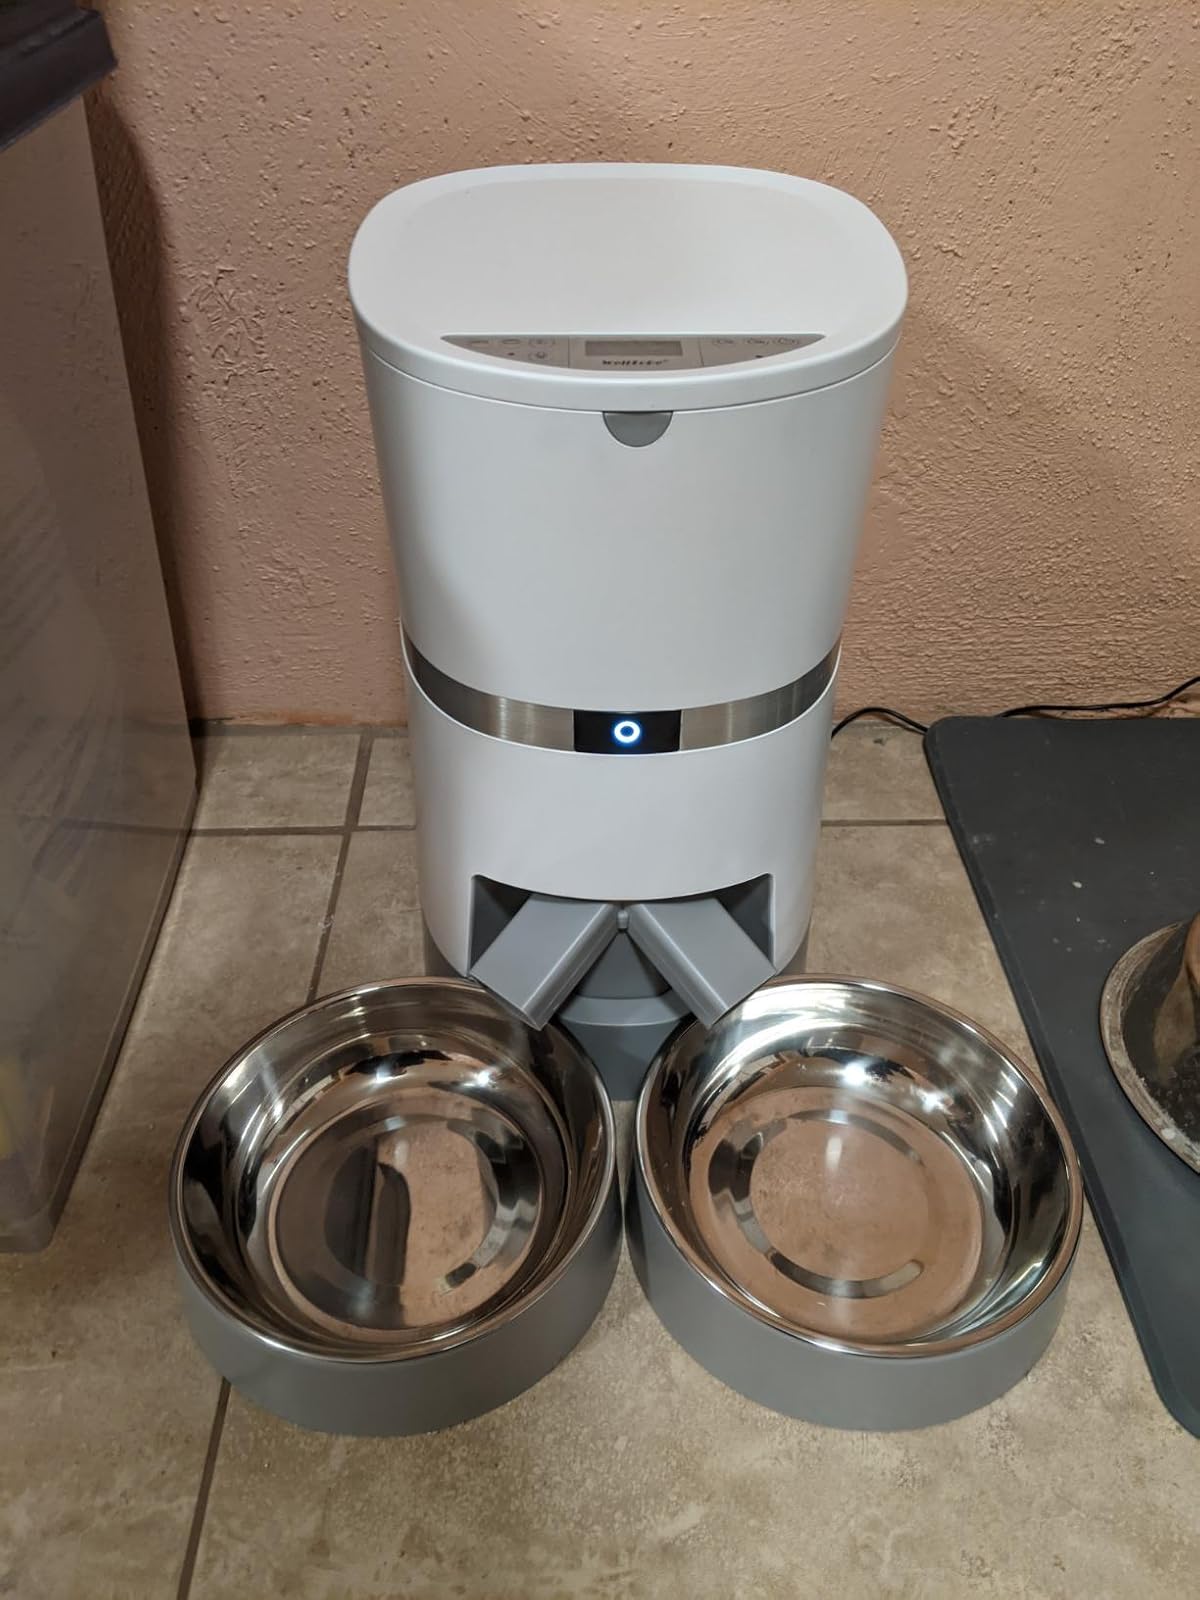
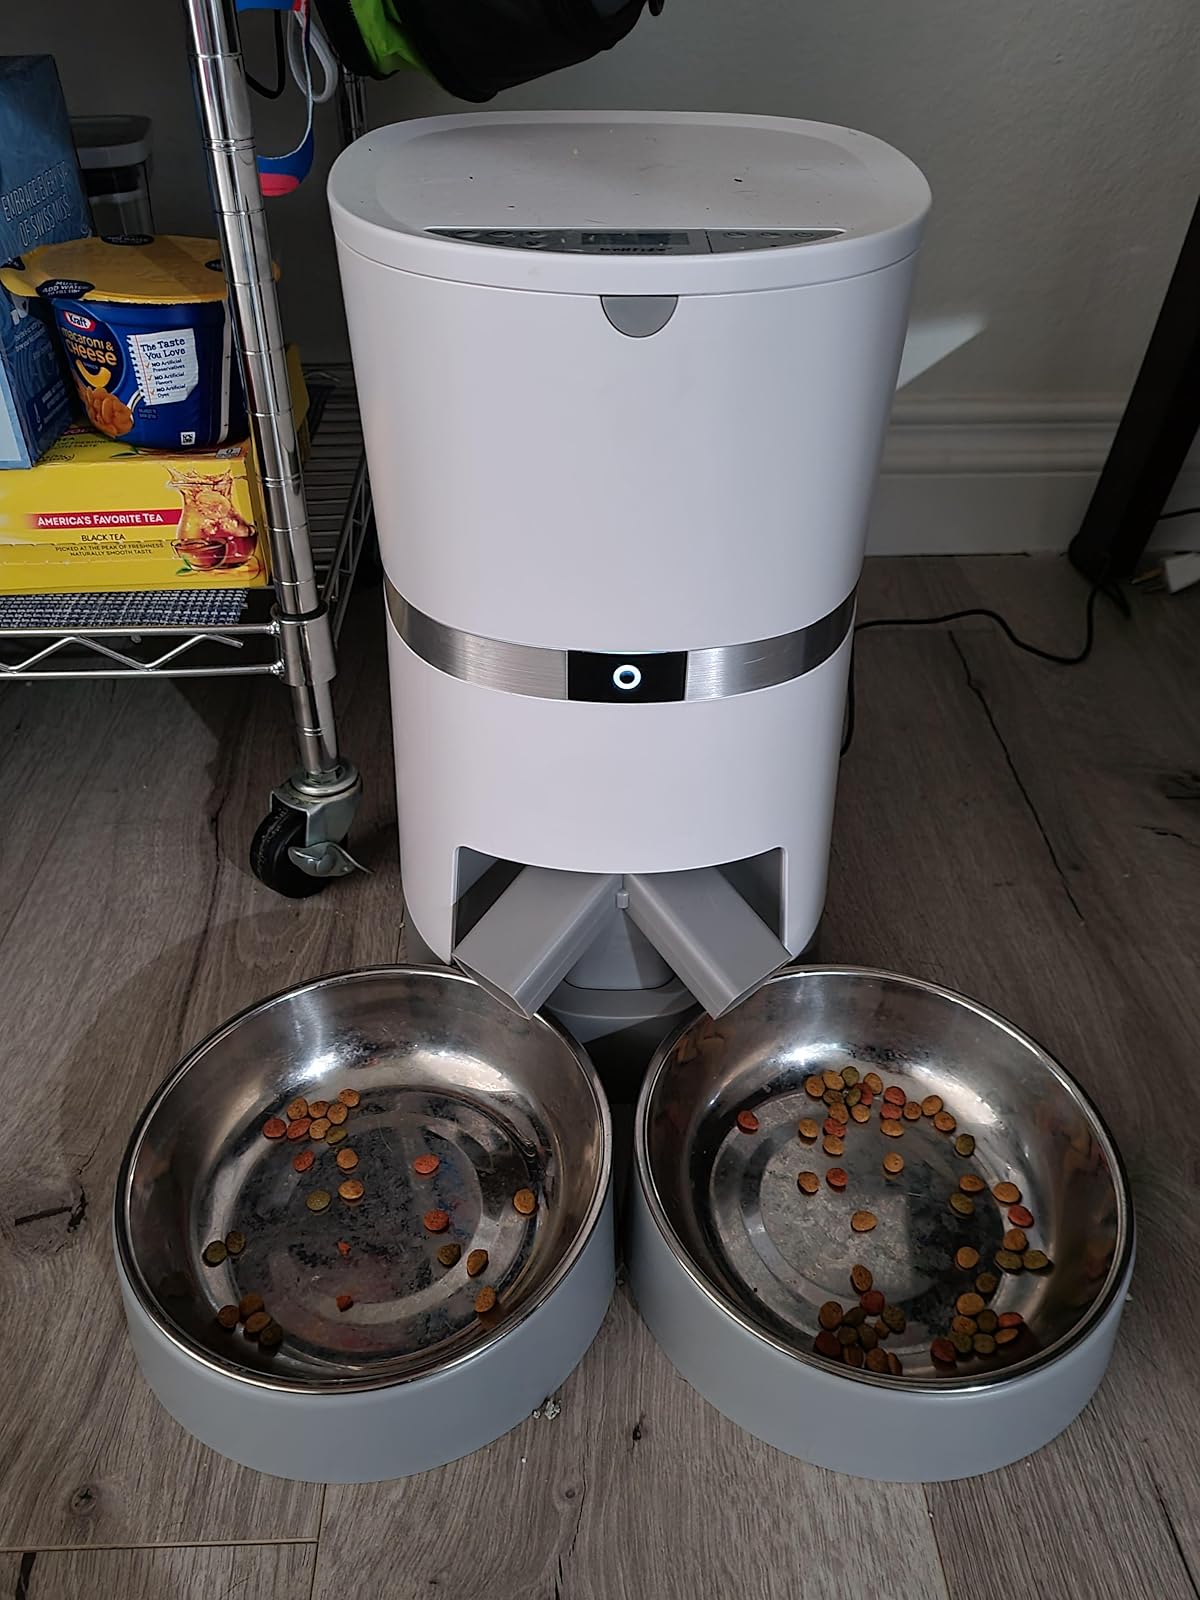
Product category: items_feeder
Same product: yes